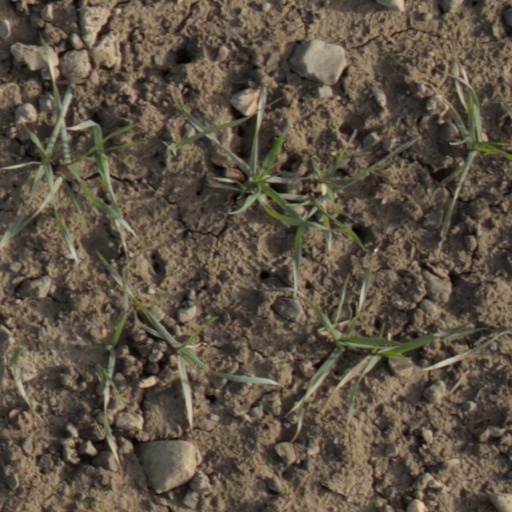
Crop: wheat